Greater São Paulo

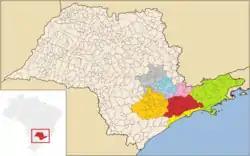
Extended Metropolitan Area in State

A legally defined specific term, "Região Metropolitana de São Paulo" (RMSP), one definition for Metropolitan São Paulo, consists of 39 municipalities, including the state capital, São Paulo.